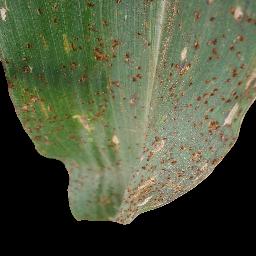
Label: Corn___Common_rust